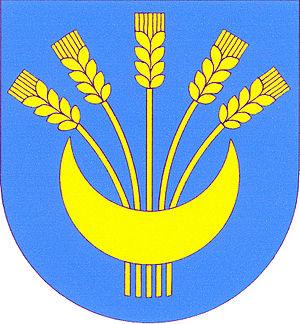
Chodouny est une commune du district de Litoměřice, dans la région d'Ústí nad Labem, en Tchéquie. Sa population s'élevait à 650 habitants en 2018.